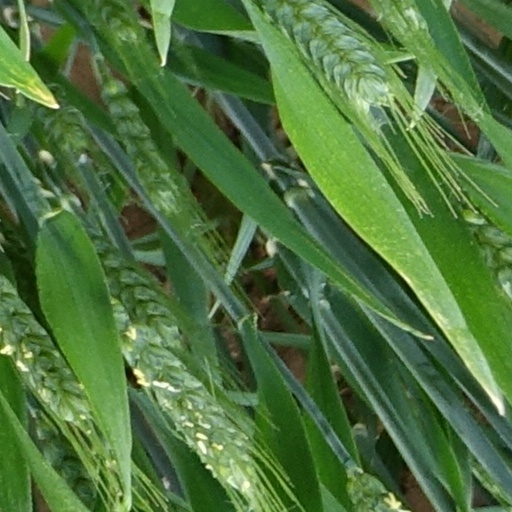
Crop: wheat